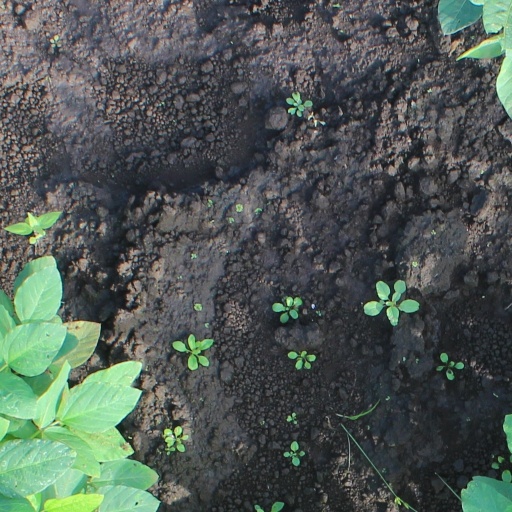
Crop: soybean